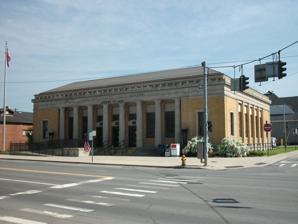
Building: United States Post Office (Potsdam, New York)
Country: United States of America
Year built: 1933
United States historic place US Post Office-Potsdam U.S. National Register of Historic Places U.S. Post Office, May 2011 Show map of New York Show map of the United States Location 21 Elm St., Potsdam, New York Coordinates 44°40′10″N 74°59′5″W / 44.66944°N 74.98472°W / 44.66944; -74.98472 Area less than one acre Built 1932 Architect Wetmore, James A.; US Treasury Department Architectural style Classical Revival MPS US Post Offices in New York State, 1858–1943, TR NRHP reference No. 88002410 Added to NRHP May 11, 1989 US Post Office-Potsdam is a historic post office building located at Potsdam in St. Lawrence County, New York . It was designed and built in 1932–1933, and is one of a number of post offices in New York State designed by the Office of the Supervising Architect of the Treasury Department, James A. Wetmore .  The building is in the Classical Revival style and is a two-story, U-shaped structure clad in limestone . The main facade features a colossal seven-bay recessed portico supported by Doric order columns and flanked by Grecian style cast-iron urns. It was listed on the National Register of Historic Places in 1989. References